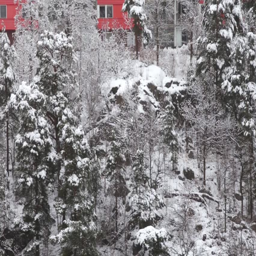
low angle aerial view of a coastal scene with trees covered in snow and buildings in the background .